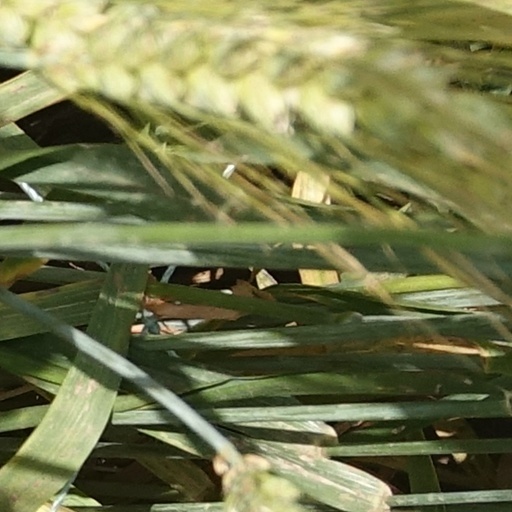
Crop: wheat